Paul Whiteman

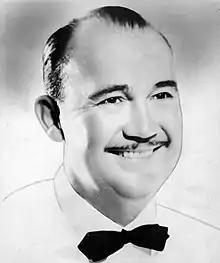
Whiteman in a 1939 publicity photo

Paul Samuel Whiteman (March 28, 1890 – December 29, 1967) was an American Jazz bandleader, composer, orchestral director, and violinist.